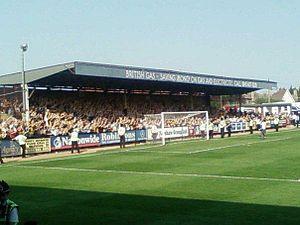
Le Cambridge United Football Club est un club de football professionnel situé à Cambridge, en Angleterre. Le club évolue depuis la saison 2014-2015 en EFL League Two.